Orbe

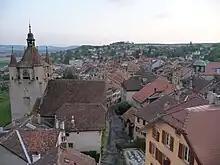
The Church of Notre Dame in Orbe

From the , 1,774 or 34.5% were Roman Catholic, while 1,993 or 38.8% belonged to the Swiss Reformed Church. Of the rest of the population, there were 70 members of an Orthodox church (or about 1.36% of the population), there were 3 individuals (or about 0.06% of the population) who belonged to the Christian Catholic Church, and there were 342 individuals (or about 6.65% of the population) who belonged to another Christian church. There were 7 individuals (or about 0.14% of the population) who were Jewish, and 201 (or about 3.91% of the population) who were Islamic. There were 10 individuals who were Buddhist, 14 individuals who were Hindu and 10 individuals who belonged to another church. 620 (or about 12.06% of the population) belonged to no church, are agnostic or atheist, and 260 individuals (or about 5.06% of the population) did not answer the question.